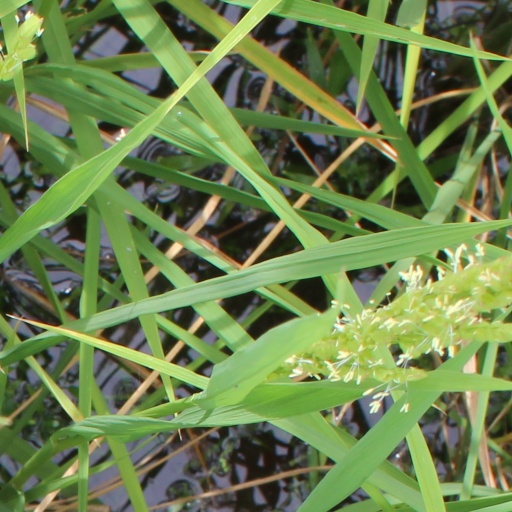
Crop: rice